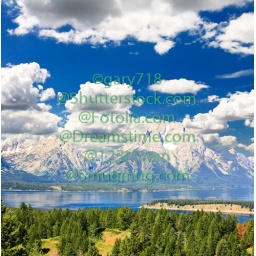
White clouds over blue sky